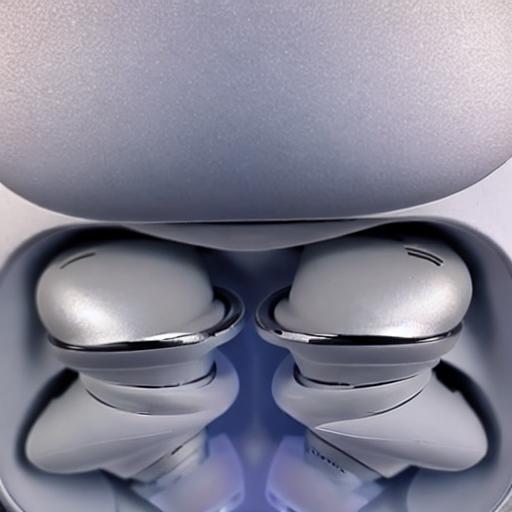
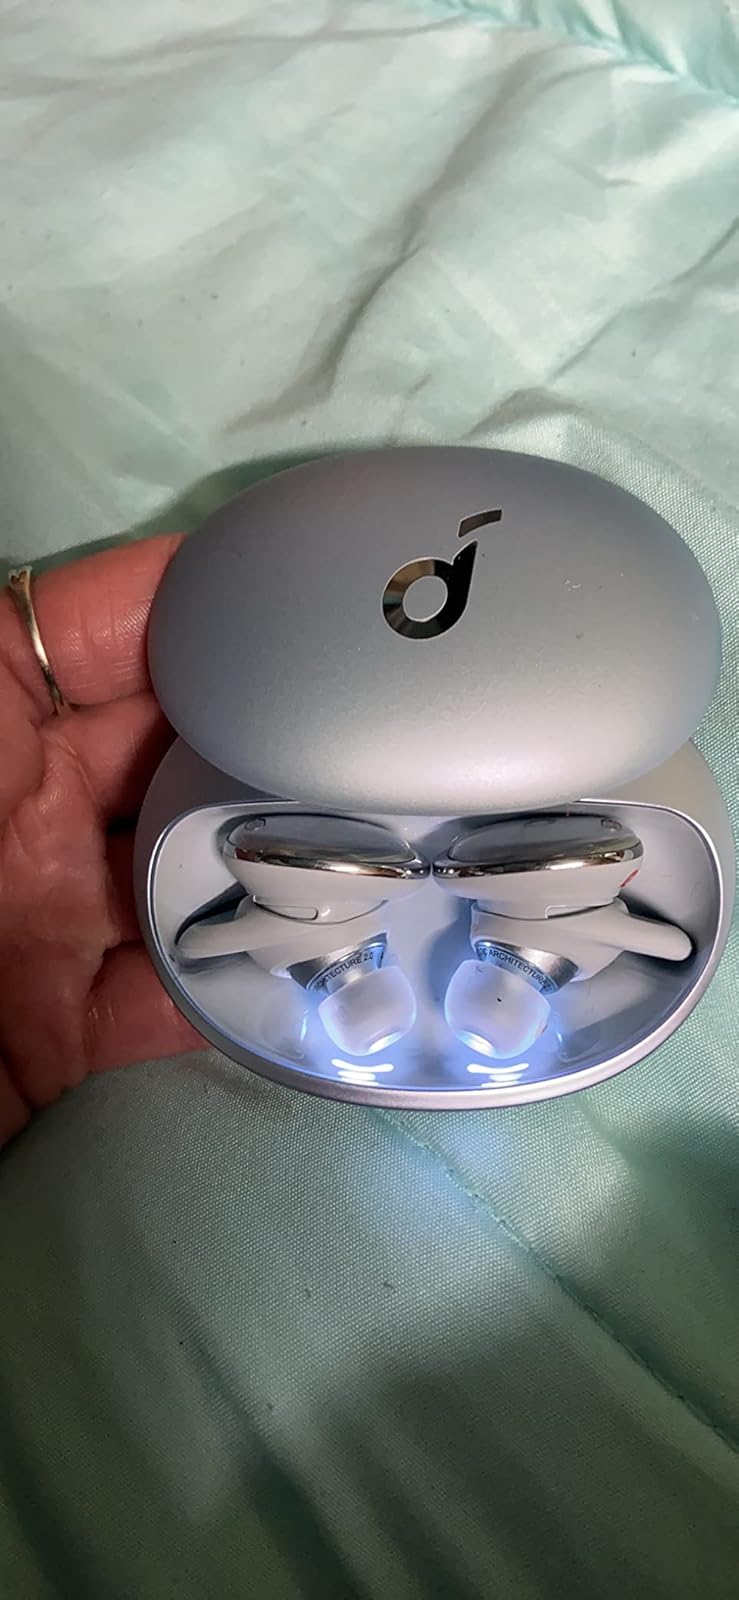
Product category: earbuds
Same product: no